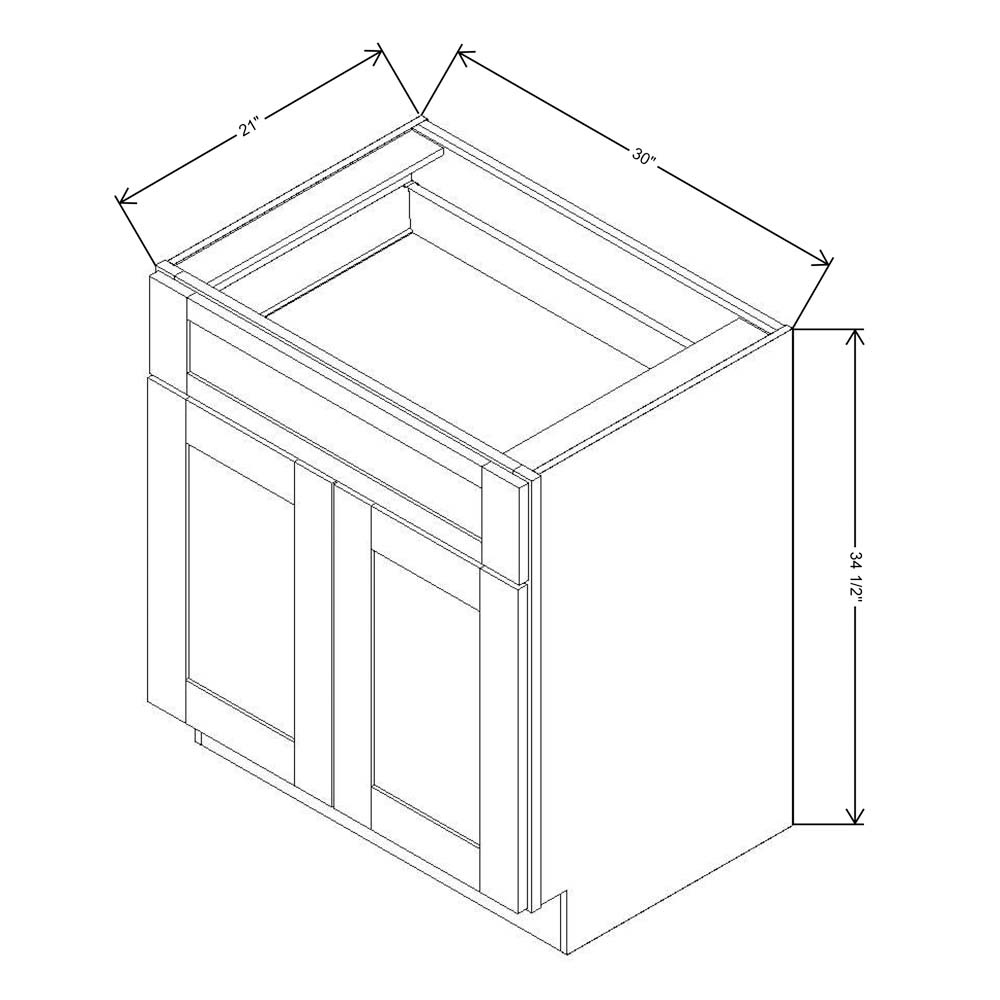
Fabuwood Allure Onyx Frost 30" W X 34 1/2" H X 21" D Vanity Base Cabinet
Fabuwood contemporary onyx line provides a timeless charm to your kitchen with smooth polished finishes and simple frame designs. Bright, clean, and modern, frost cabinets are the picture-perfect foundation for your dream white kitchen.
Brand: Fabuwood
Category: Furniture > Cabinets & Storage > Vanities > Bedroom Vanities > Desk Vanities